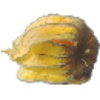
Label: physalis_with_husk